Jessie J

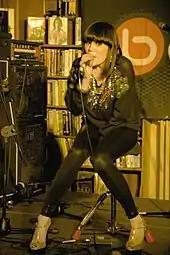
Jessie J performing in 2008 before fame

Jessie J was signed to Gut Records, recording an album for the label, but the company went bankrupt before any material was released. She then found success as a songwriter, gaining a Sony ATV publishing contract. She was also the support act for Cyndi Lauper during Lauper's UK dates of her 2008 Bring Ya to the Brink tour (Lauper invited J to join her on stage for the performances of "Girls Just Want to Have Fun"). Jessie has also written lyrics for artists such as Chris Brown and Miley Cyrus, including "Party in the U.S.A.". Jessie J was also part of a girl band, called Soul Deep, for two years, however, believing "it wasn't going anywhere", she left the group. Despite people thinking that her first notoriety was through YouTube, Jessie was signed for four years before her first video was posted.